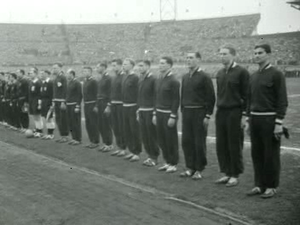
L'histoire de l'équipe des Pays-Bas de football commence au début du XXᵉ siècle avec l'invention de ce sport. La sélection a par la suite remporté l'Euro 1988 et atteint trois finales de Coupe du monde.
L'équipe des Pays-Bas de football est constituée d'une sélection des meilleurs joueurs néerlandais sous l'égide de la Fédération royale néerlandaise de football.